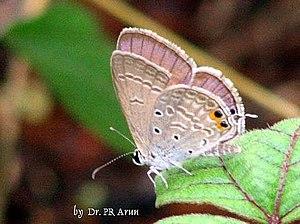
Euchrysops cnejus est un insecte lépidoptère de la famille des Lycaenidae, de la sous-famille des Polyommatinae, du genre Euchrysops.